County of Chandos

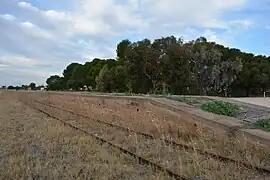
Railway line at Pinnaroo on the county's eastern flank, facing east toward Ouyen

The County of Chandos is one of the 49 cadastral counties of South Australia. It was proclaimed in 1893 and named by Governor Kintore for the Duke of Buckingham and Chandos, Richard Temple-Nugent-Brydges-Chandos-Grenville who was appointed Secretary of State for the Colonies in 1867. It covers a large portion of the southern Mallee region, adjacent to the state border with Victoria in the state's south east.